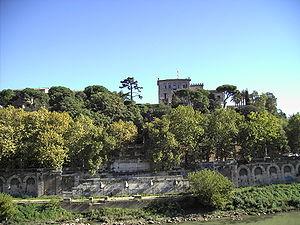
L'organisation en quatorze régions de la Rome augustéenne est une division administrative de la ville de Rome antique entreprise par Auguste. Elle remplace la division en quatre régions ou quartiers traditionnellement attribuée à Servius Tullius, sixième roi de Rome. Les régions augustéennes sont par la suite divisées en quartiers. À l'origine, les régions sont désignées par leur numéro mais elles acquièrent progressivement des surnoms dérivés des principaux monuments ou éléments topographiques qu'elles contiennent. La réorganisation entreprise par Auguste reste fonctionnelle jusqu'au VIIᵉ siècle où elle est remplacée par une division en sept paroisses.
L'Aventin est l'une des sept collines de Rome, la plus méridionale, située entre le Tibre, le mont Cælius et le mont Palatin. La colline est comprise de nos jours dans la zone urbaine Aventino qui porte son nom.